Nishkarsha

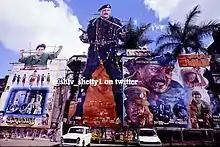
Nishkarsha cutout in Santosh theatre

The film won three awards at the 1993–94 Karnataka State Film Awards — First Best Film, Best Screenplay (Sunil Kumar Desai) and Best Sound Recording (R. Kannan). The movie was partially inspired by L R Ranganath Rao's novel "Aa Ombattu Gantegalu" and was conceptualized on "Die Hard". The film was re-released in Kannada with DTS cinemascope on 20 September 2019.